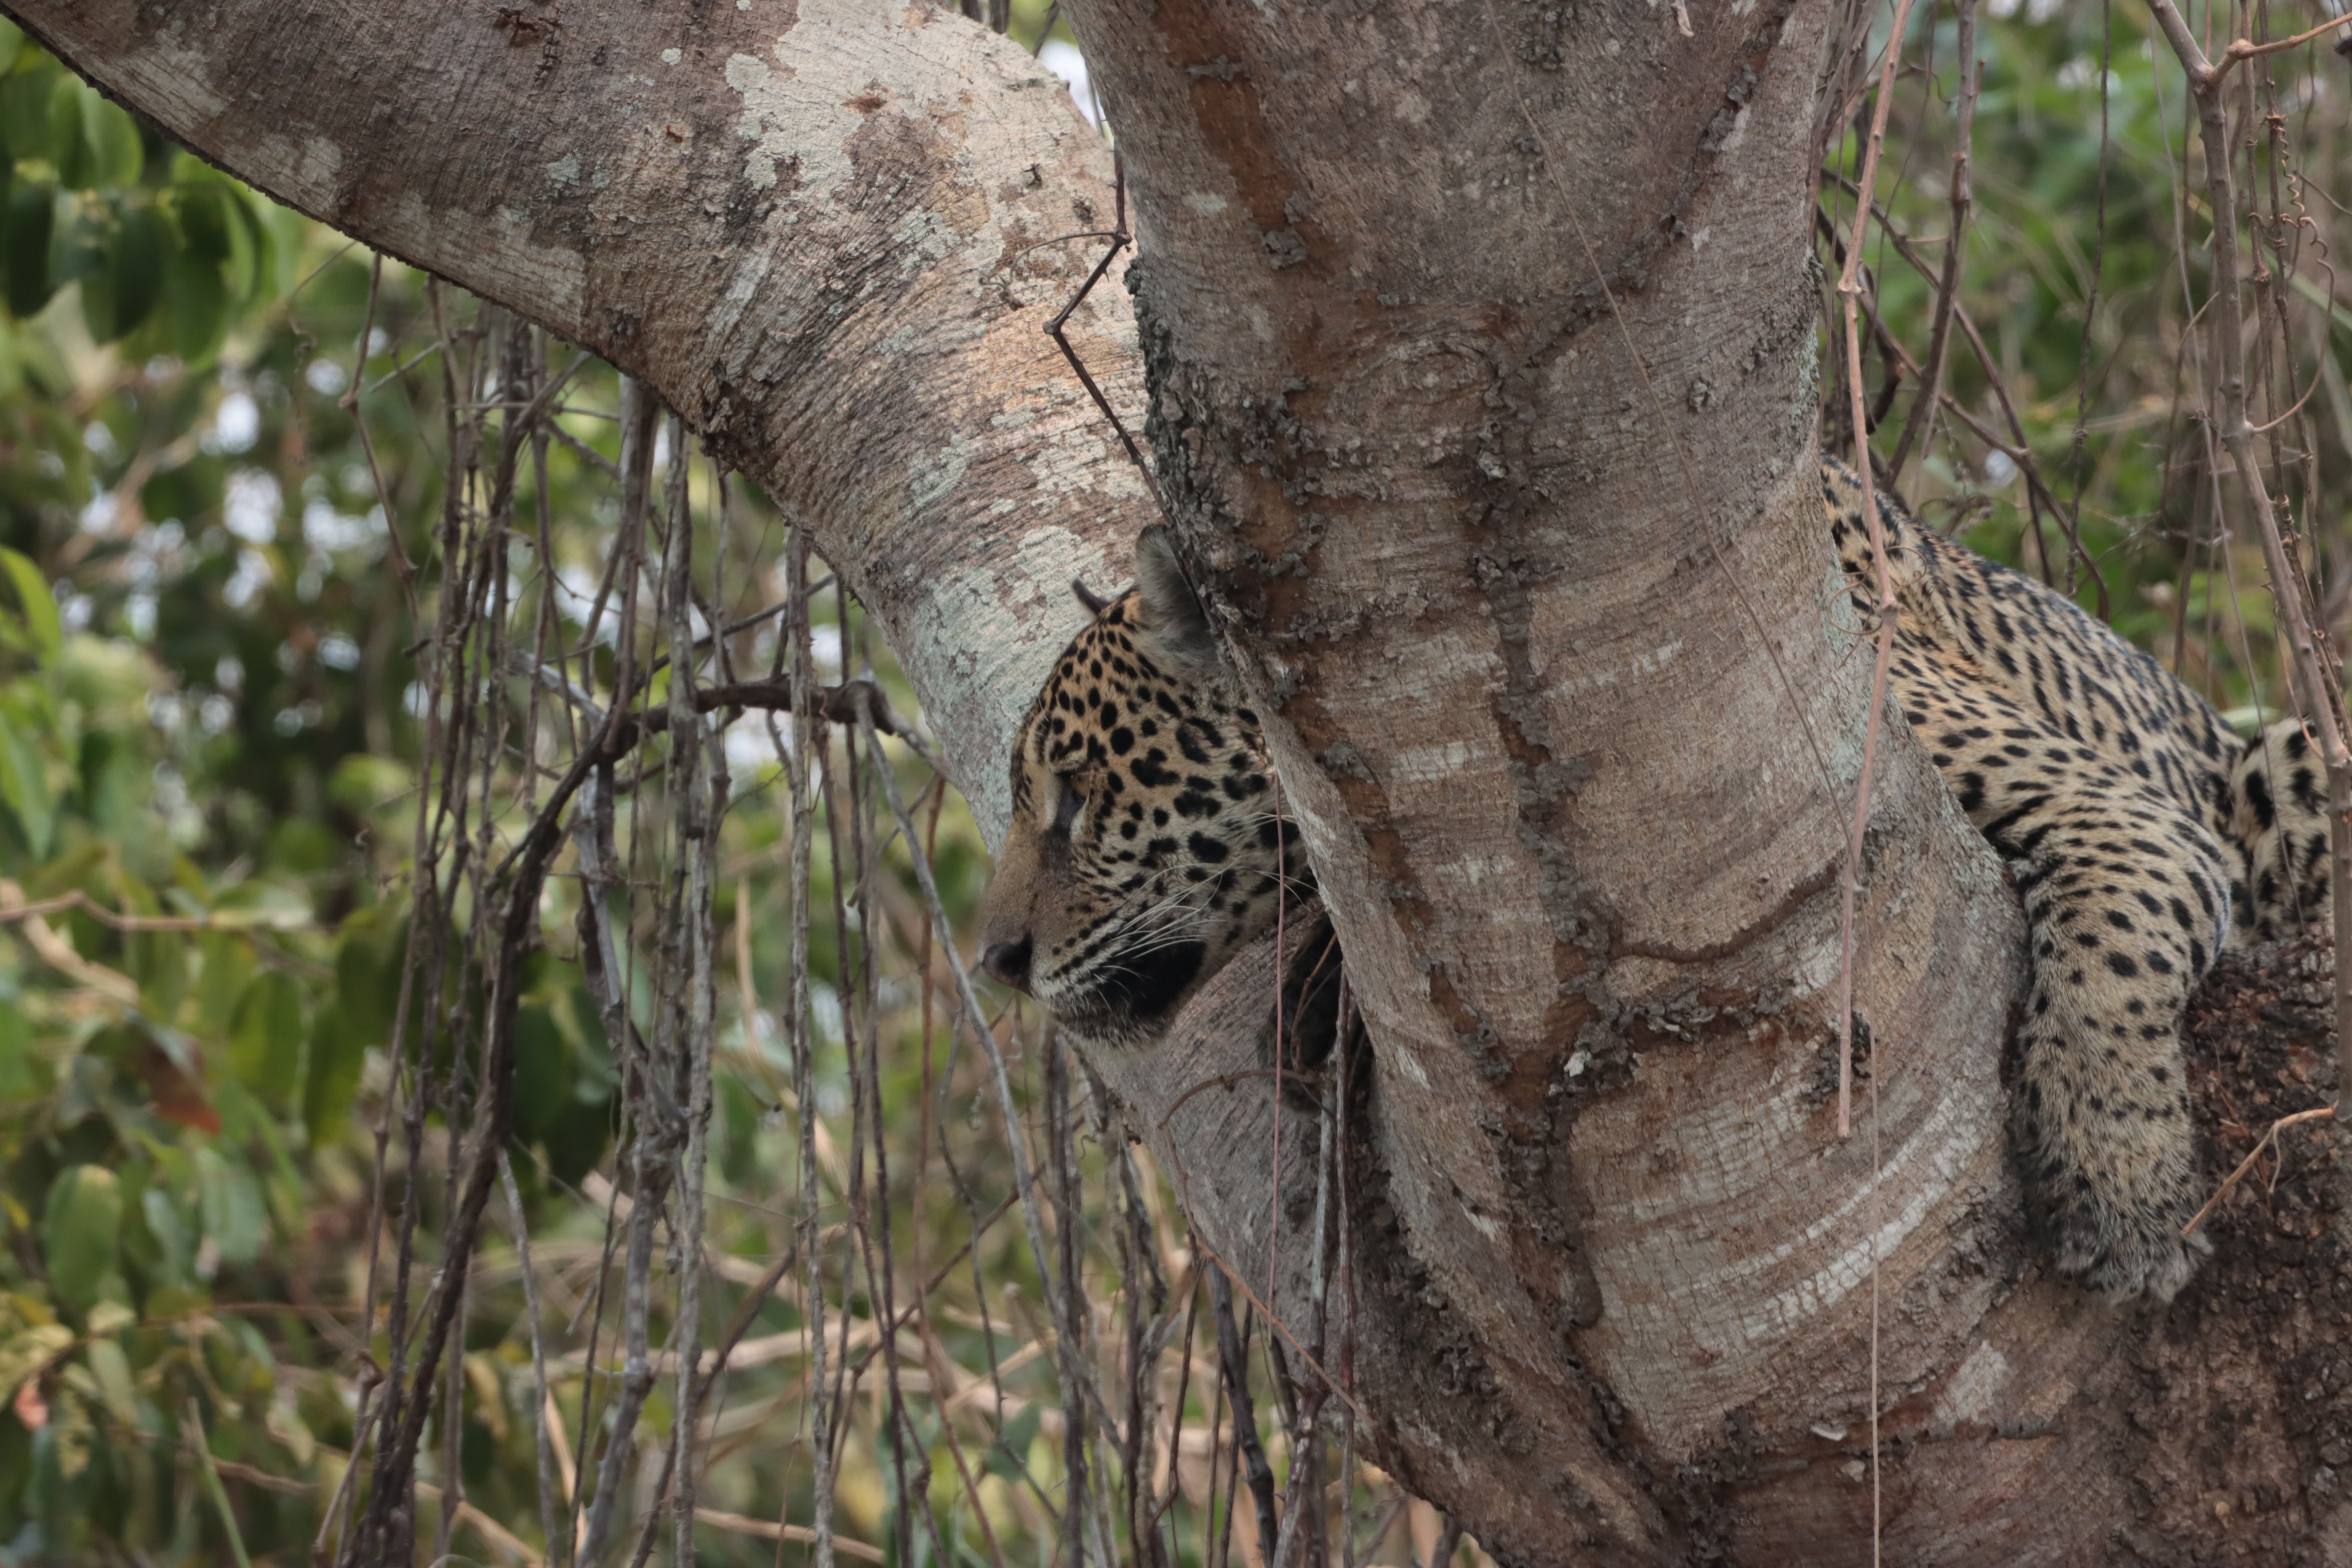
Jaguar: Medrosa